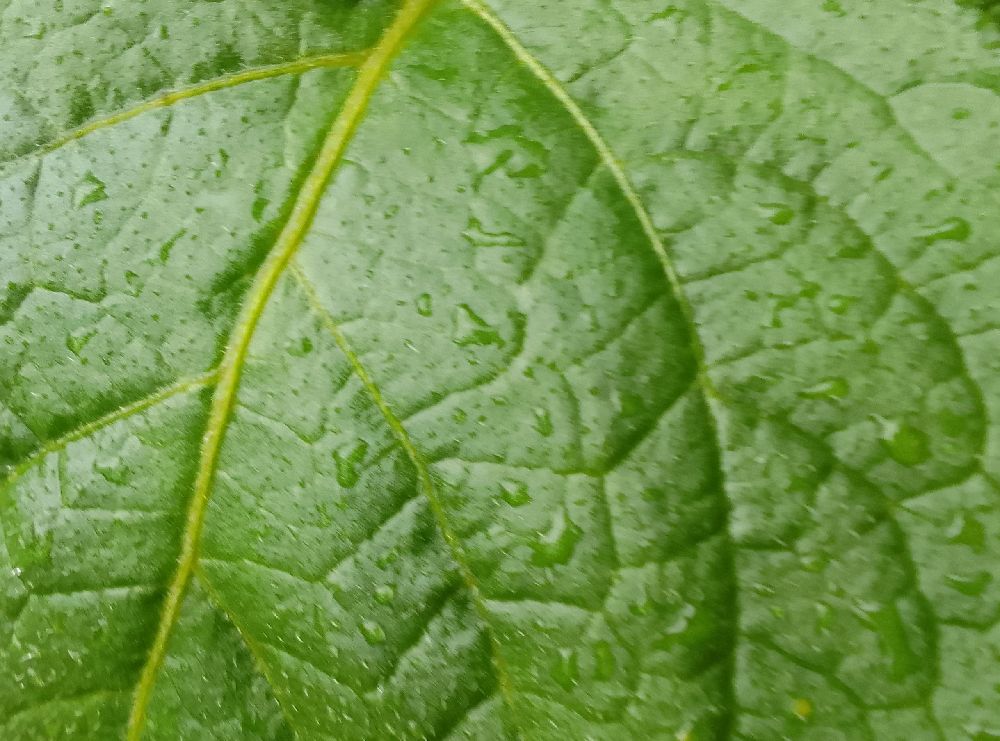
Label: Healthy